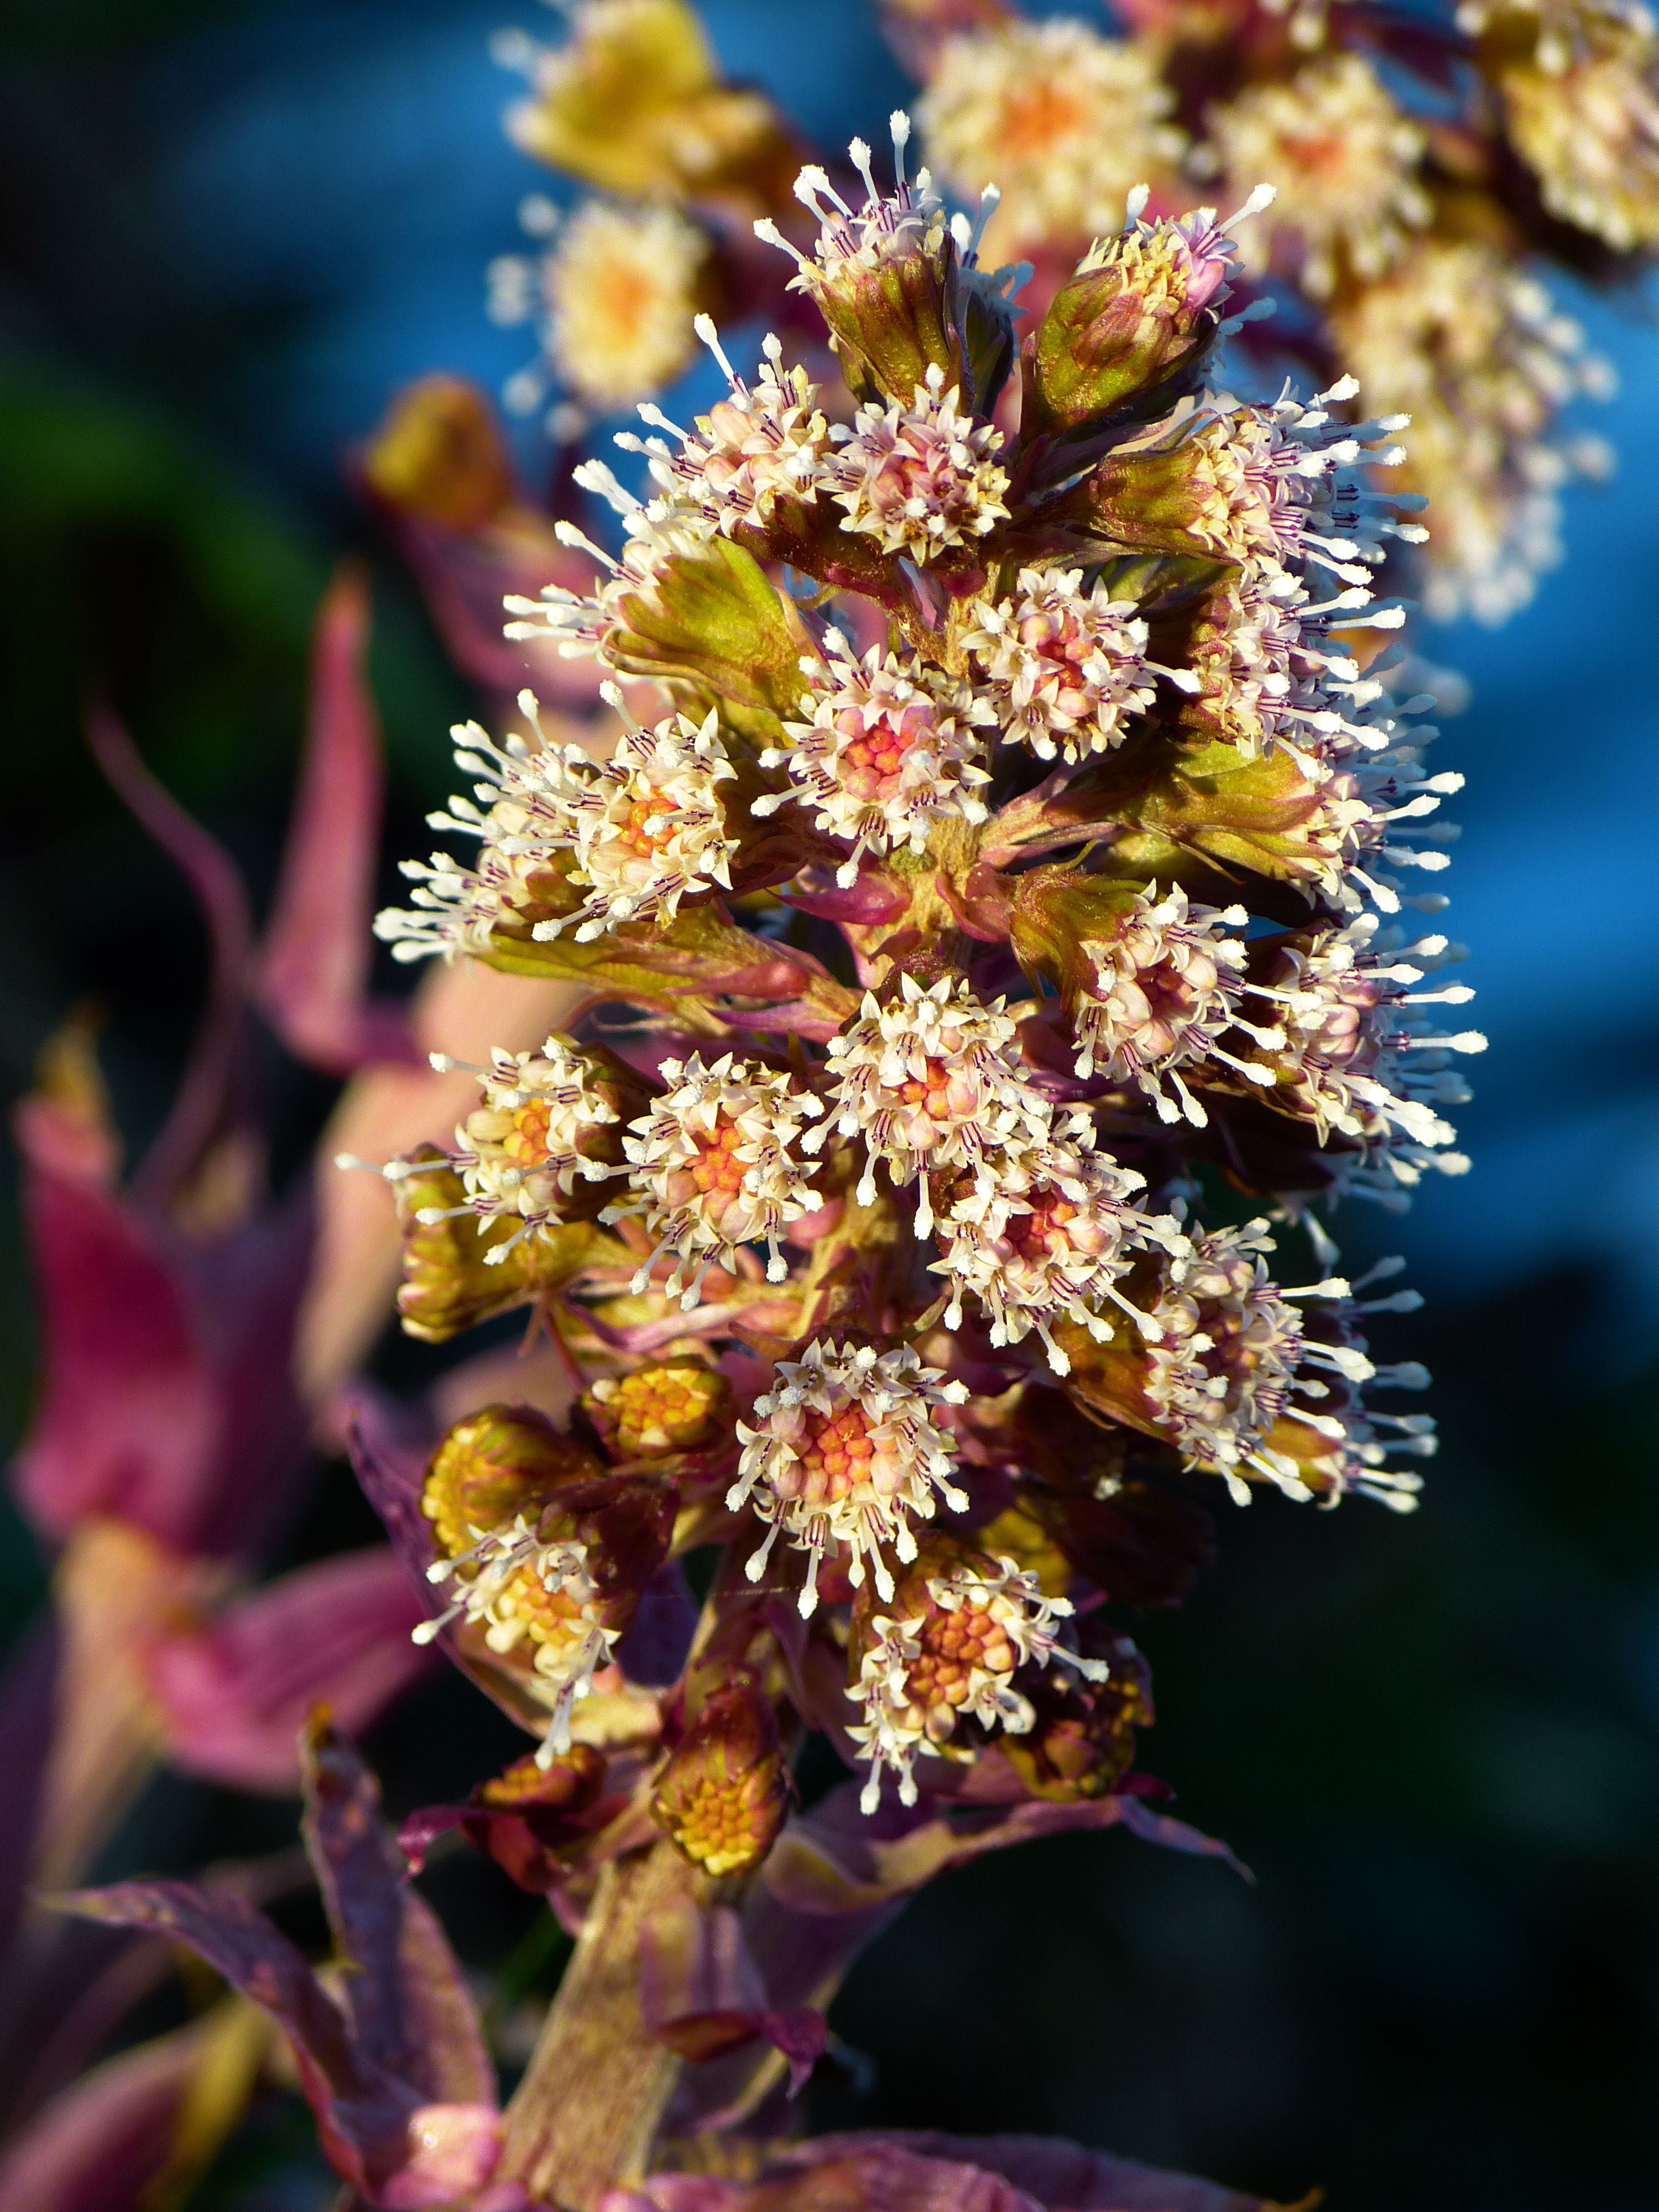
nature, blossom, plant, flower, pollen, spring, produce, botany, flora, wildflower, flowers, shrub, macro photography, flowering plant, butterbur, land plant, common butterbur, red butterbur